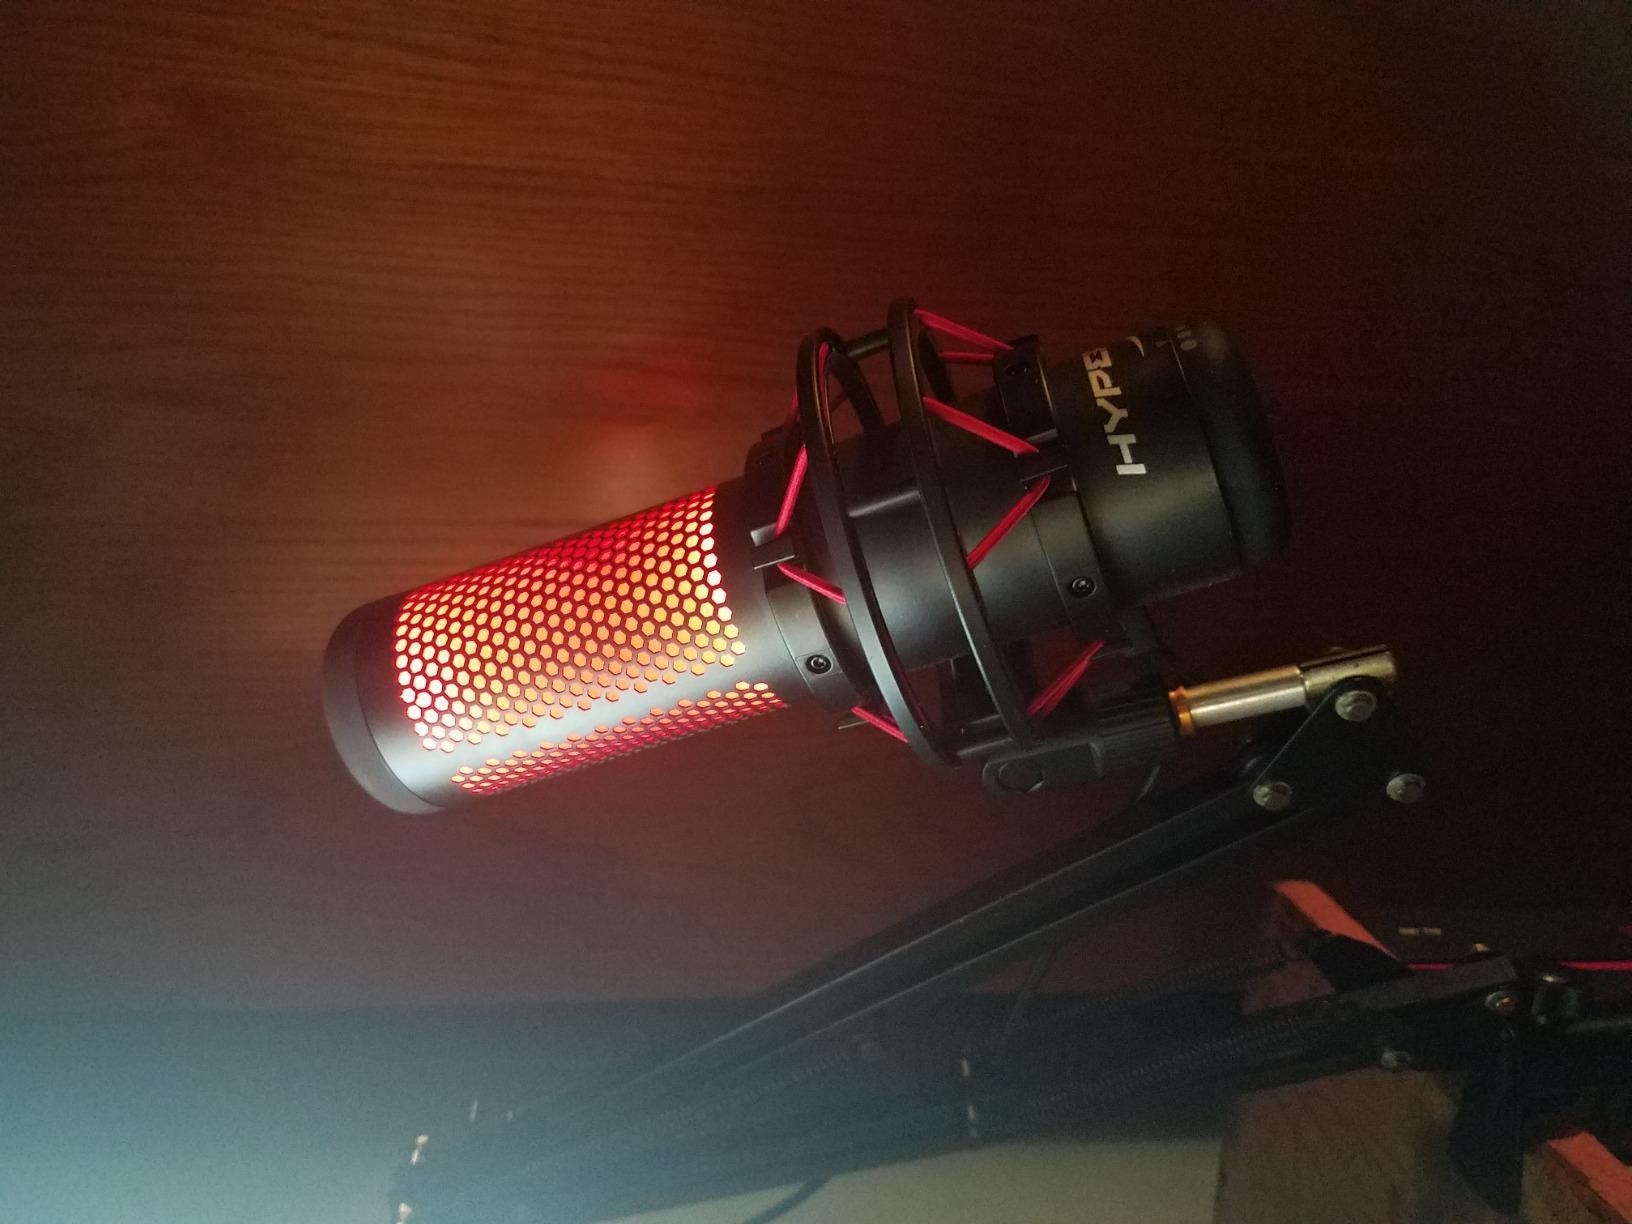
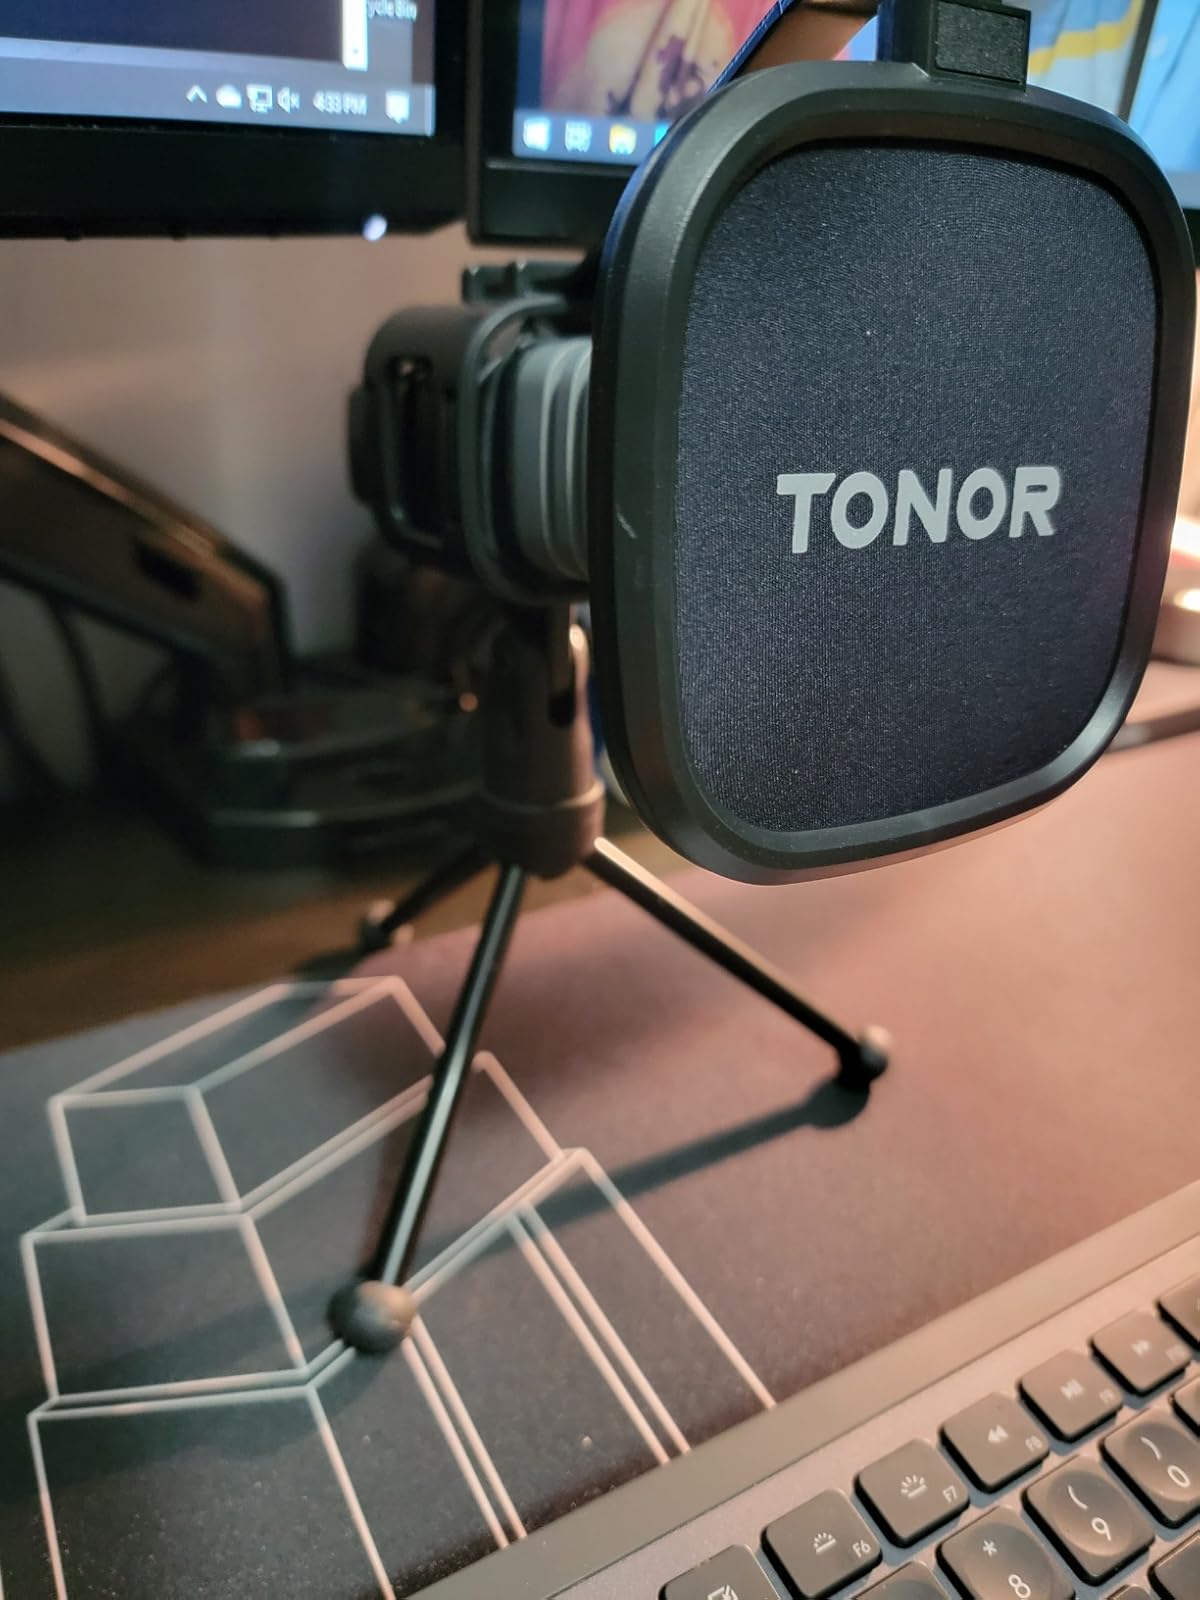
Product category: microphone
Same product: no